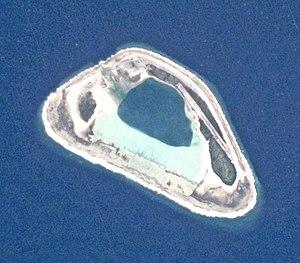
Nukutepipi ou Nuku-te-pipi est un atoll situé dans l'archipel des Tuamotu en Polynésie française dans le sous-groupe des Îles du Duc de Gloucester.